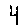
Label: 4